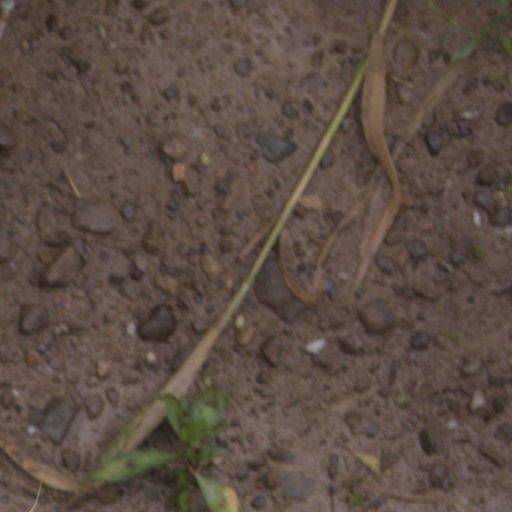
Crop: wheat